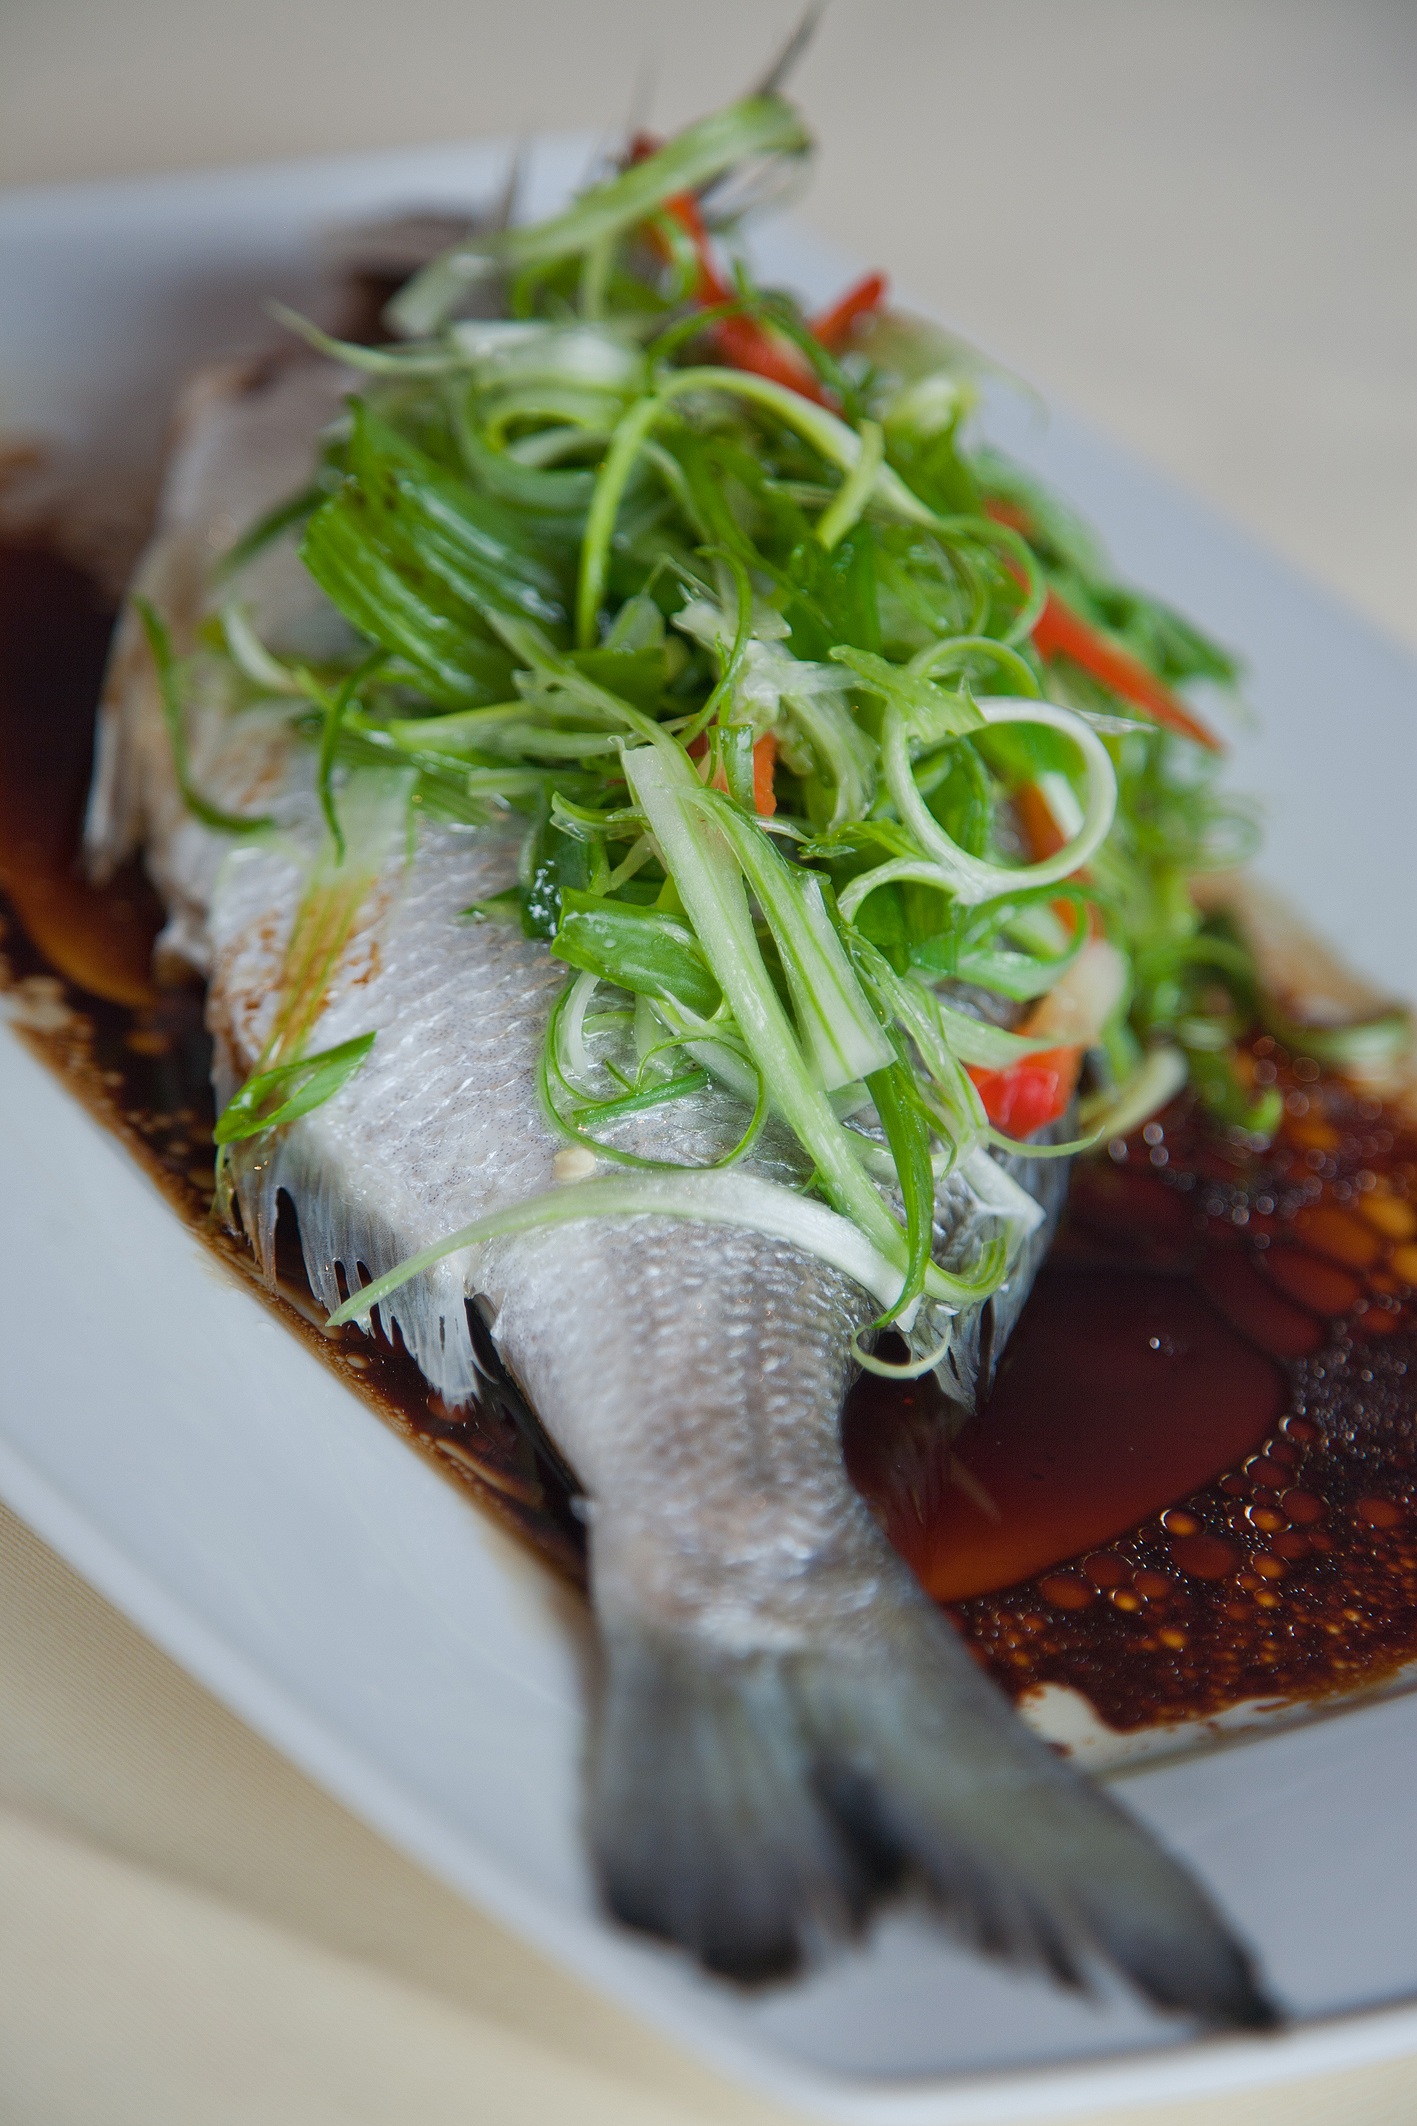
dish, meal, food, chinese, produce, fish, meat, cuisine, asian food, party, trout